King's University College, University of Western Ontario

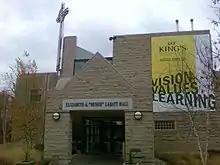
Elizabeth A. "Bessie" Labatt Hall

An additional building, Elizabeth A. "Bessie" Labatt Hall, was opened between the library and mansion in 2003, and features three lecture halls, an auditorium that can be split into three classrooms, faculty offices, and a large atrium.